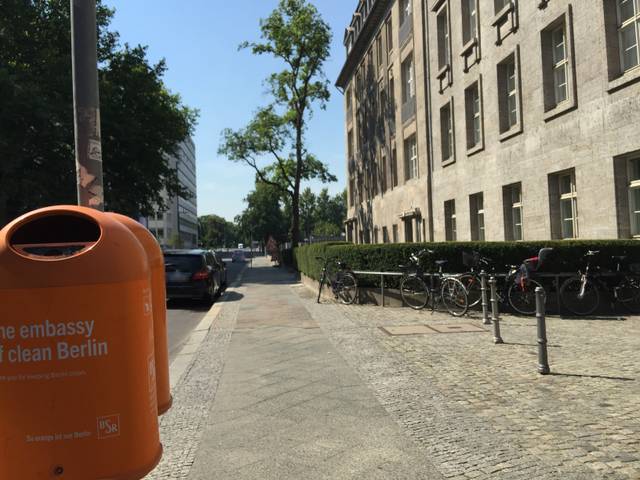
Region: Germany
Coordinates: 52.508, 13.363